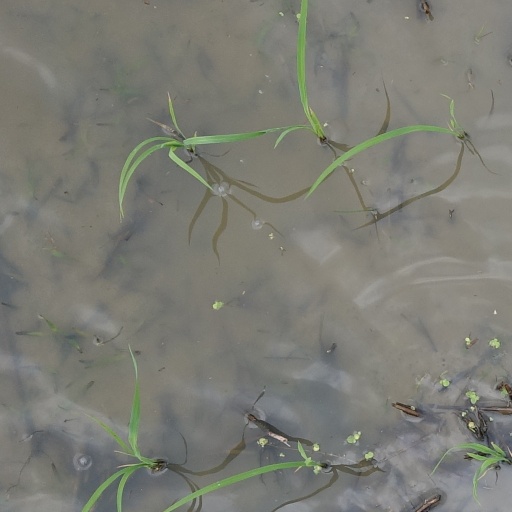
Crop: rice